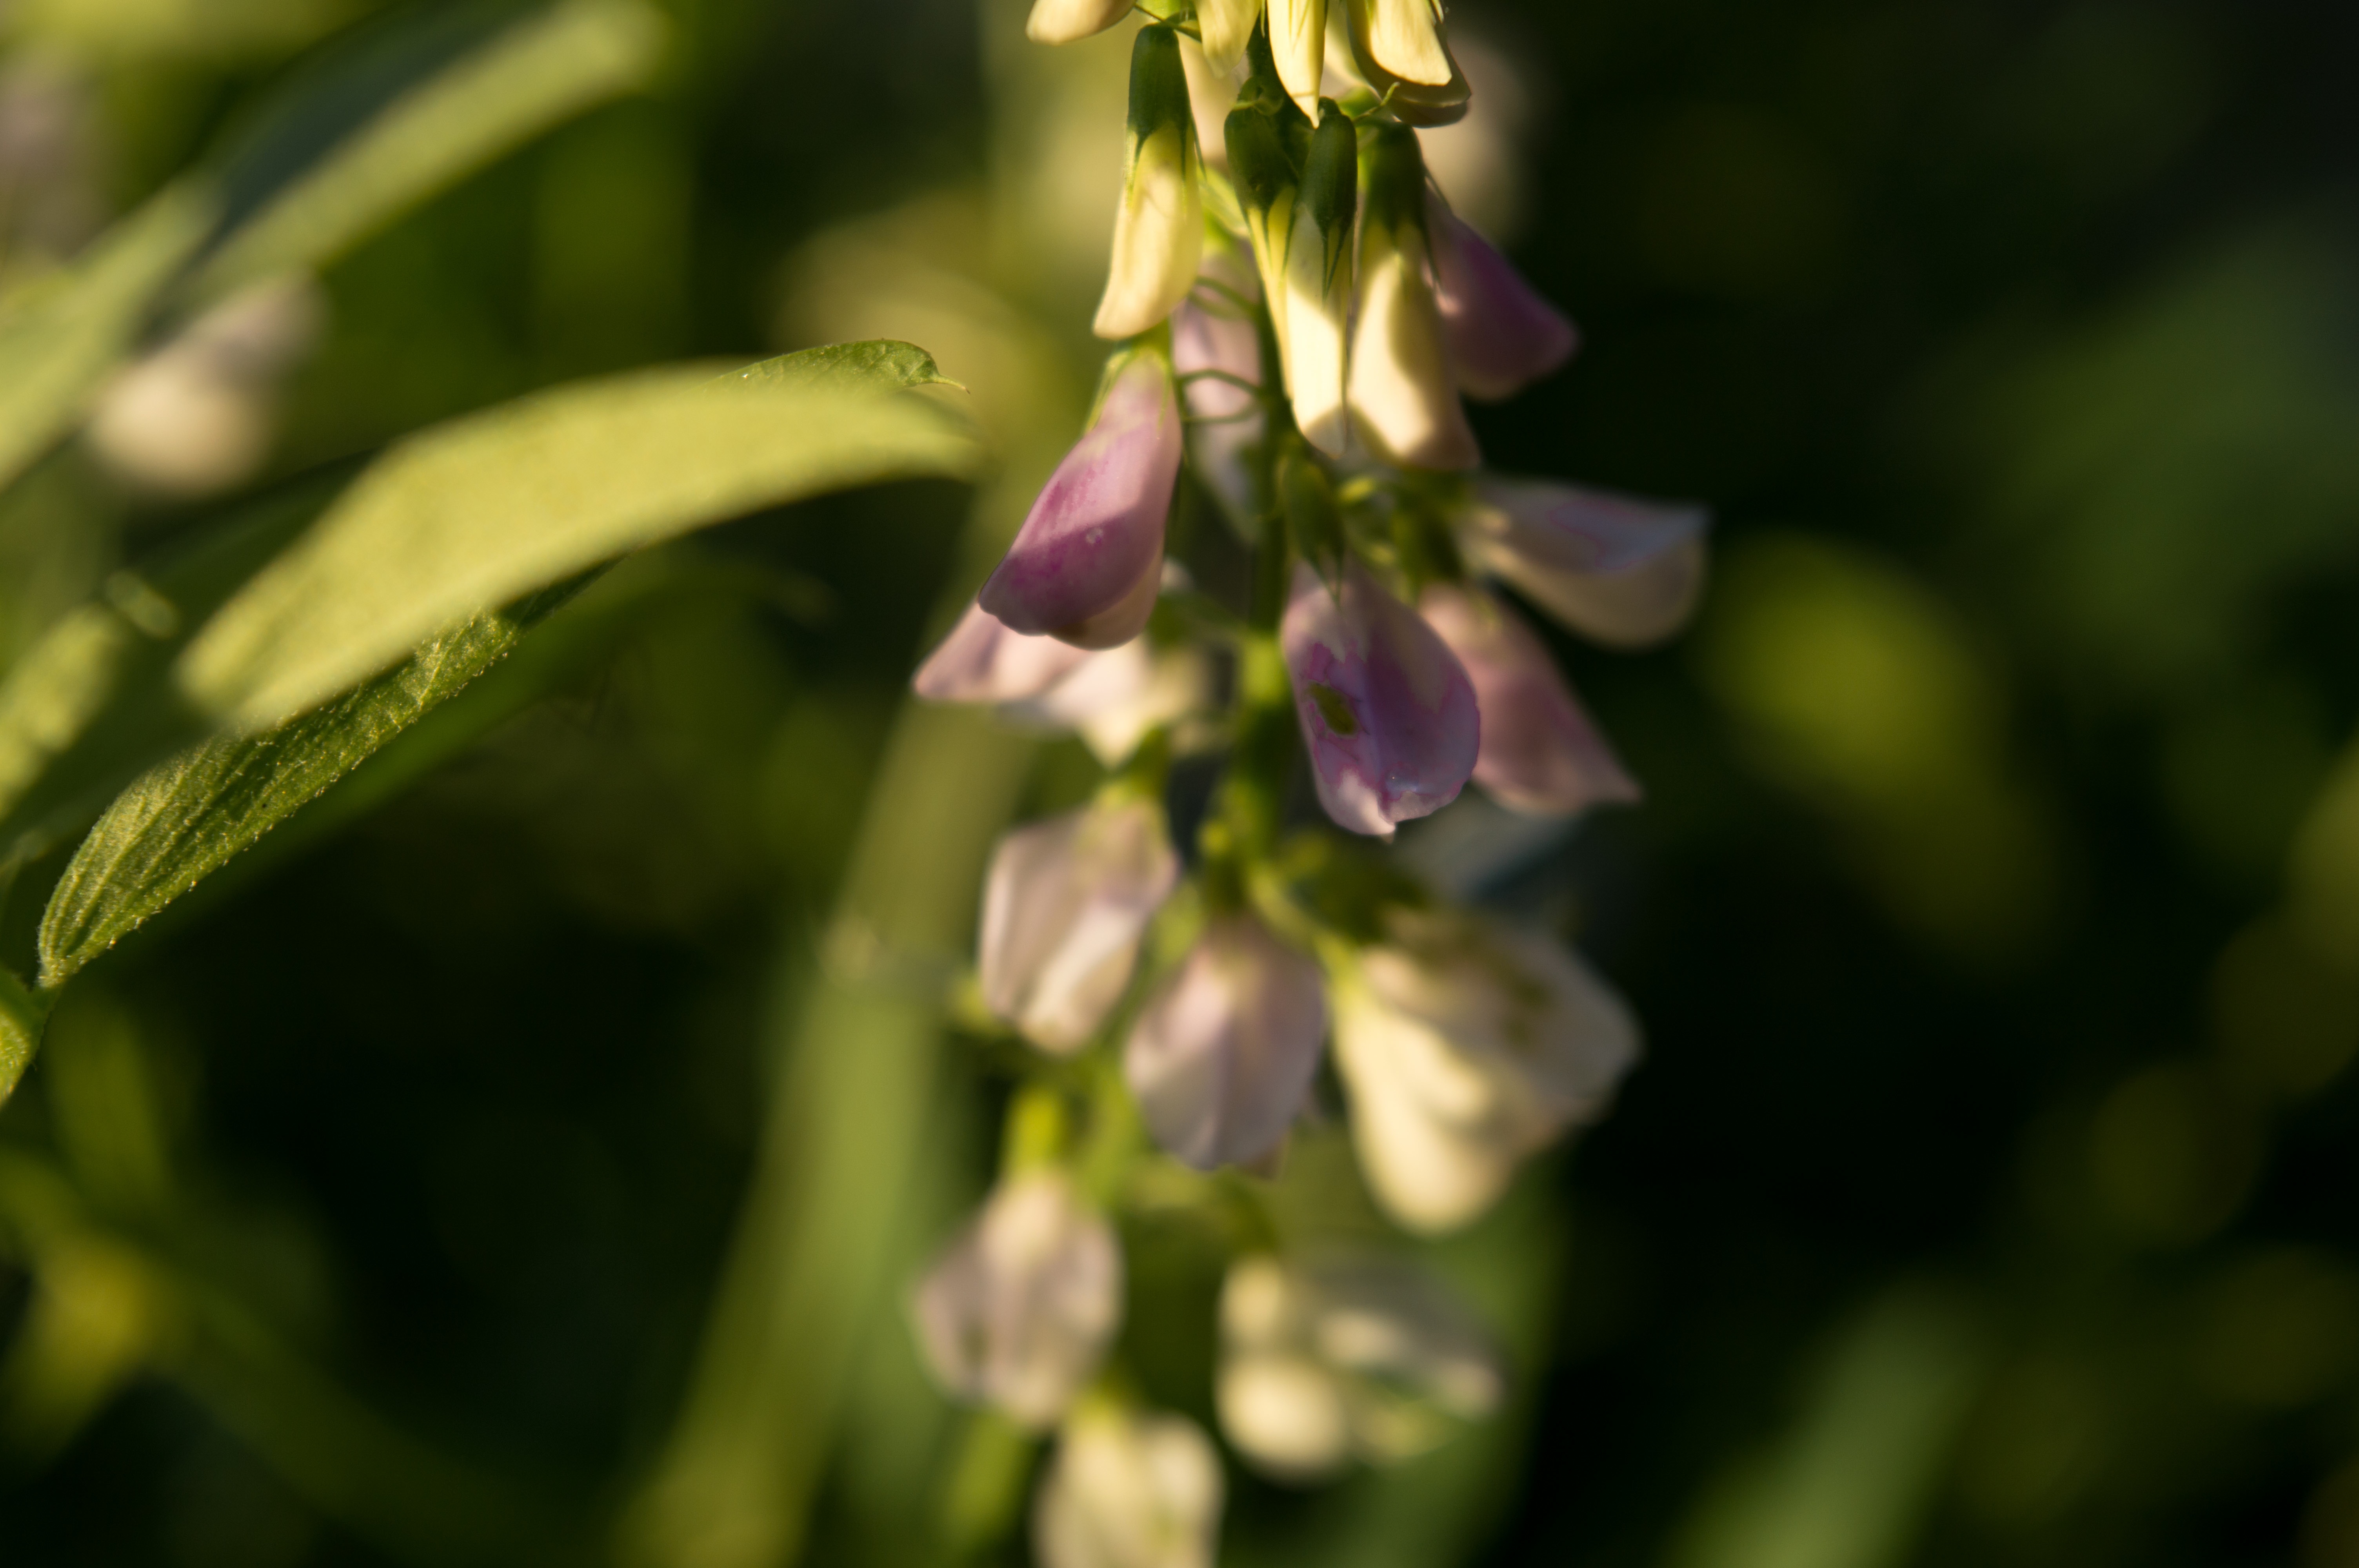
nature, blossom, plant, photography, leaf, flower, green, herb, botany, flora, wildflower, close up, macro photography, flowering plant, plant stem, land plant